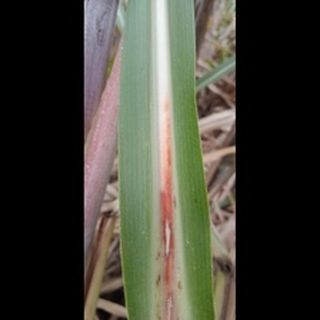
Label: sugarcane_red_rot